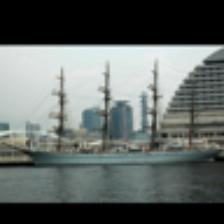
Label: NonHuman